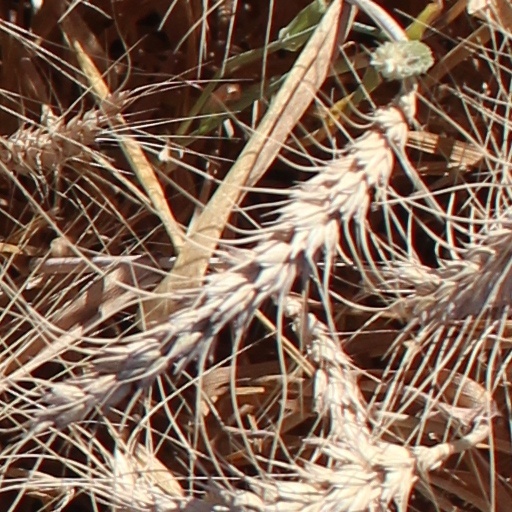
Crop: wheat